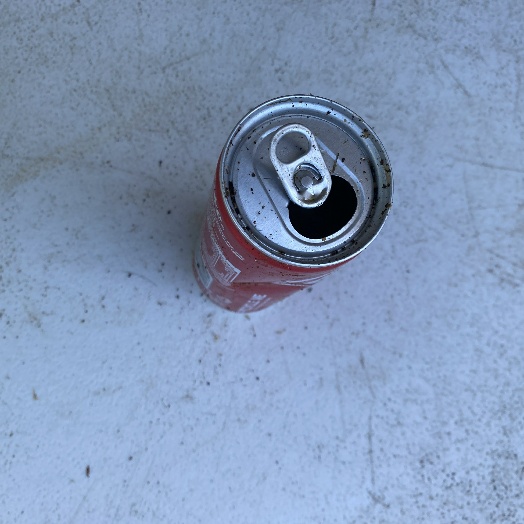
Label: Metal